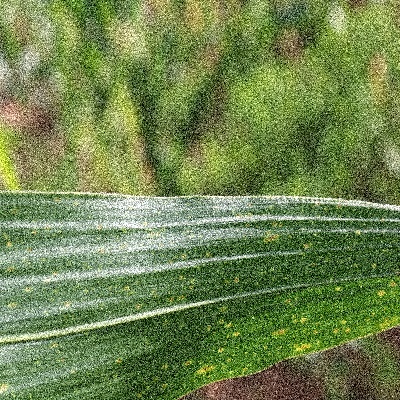
Label: Corn_(Maize)___Leaf_Spot